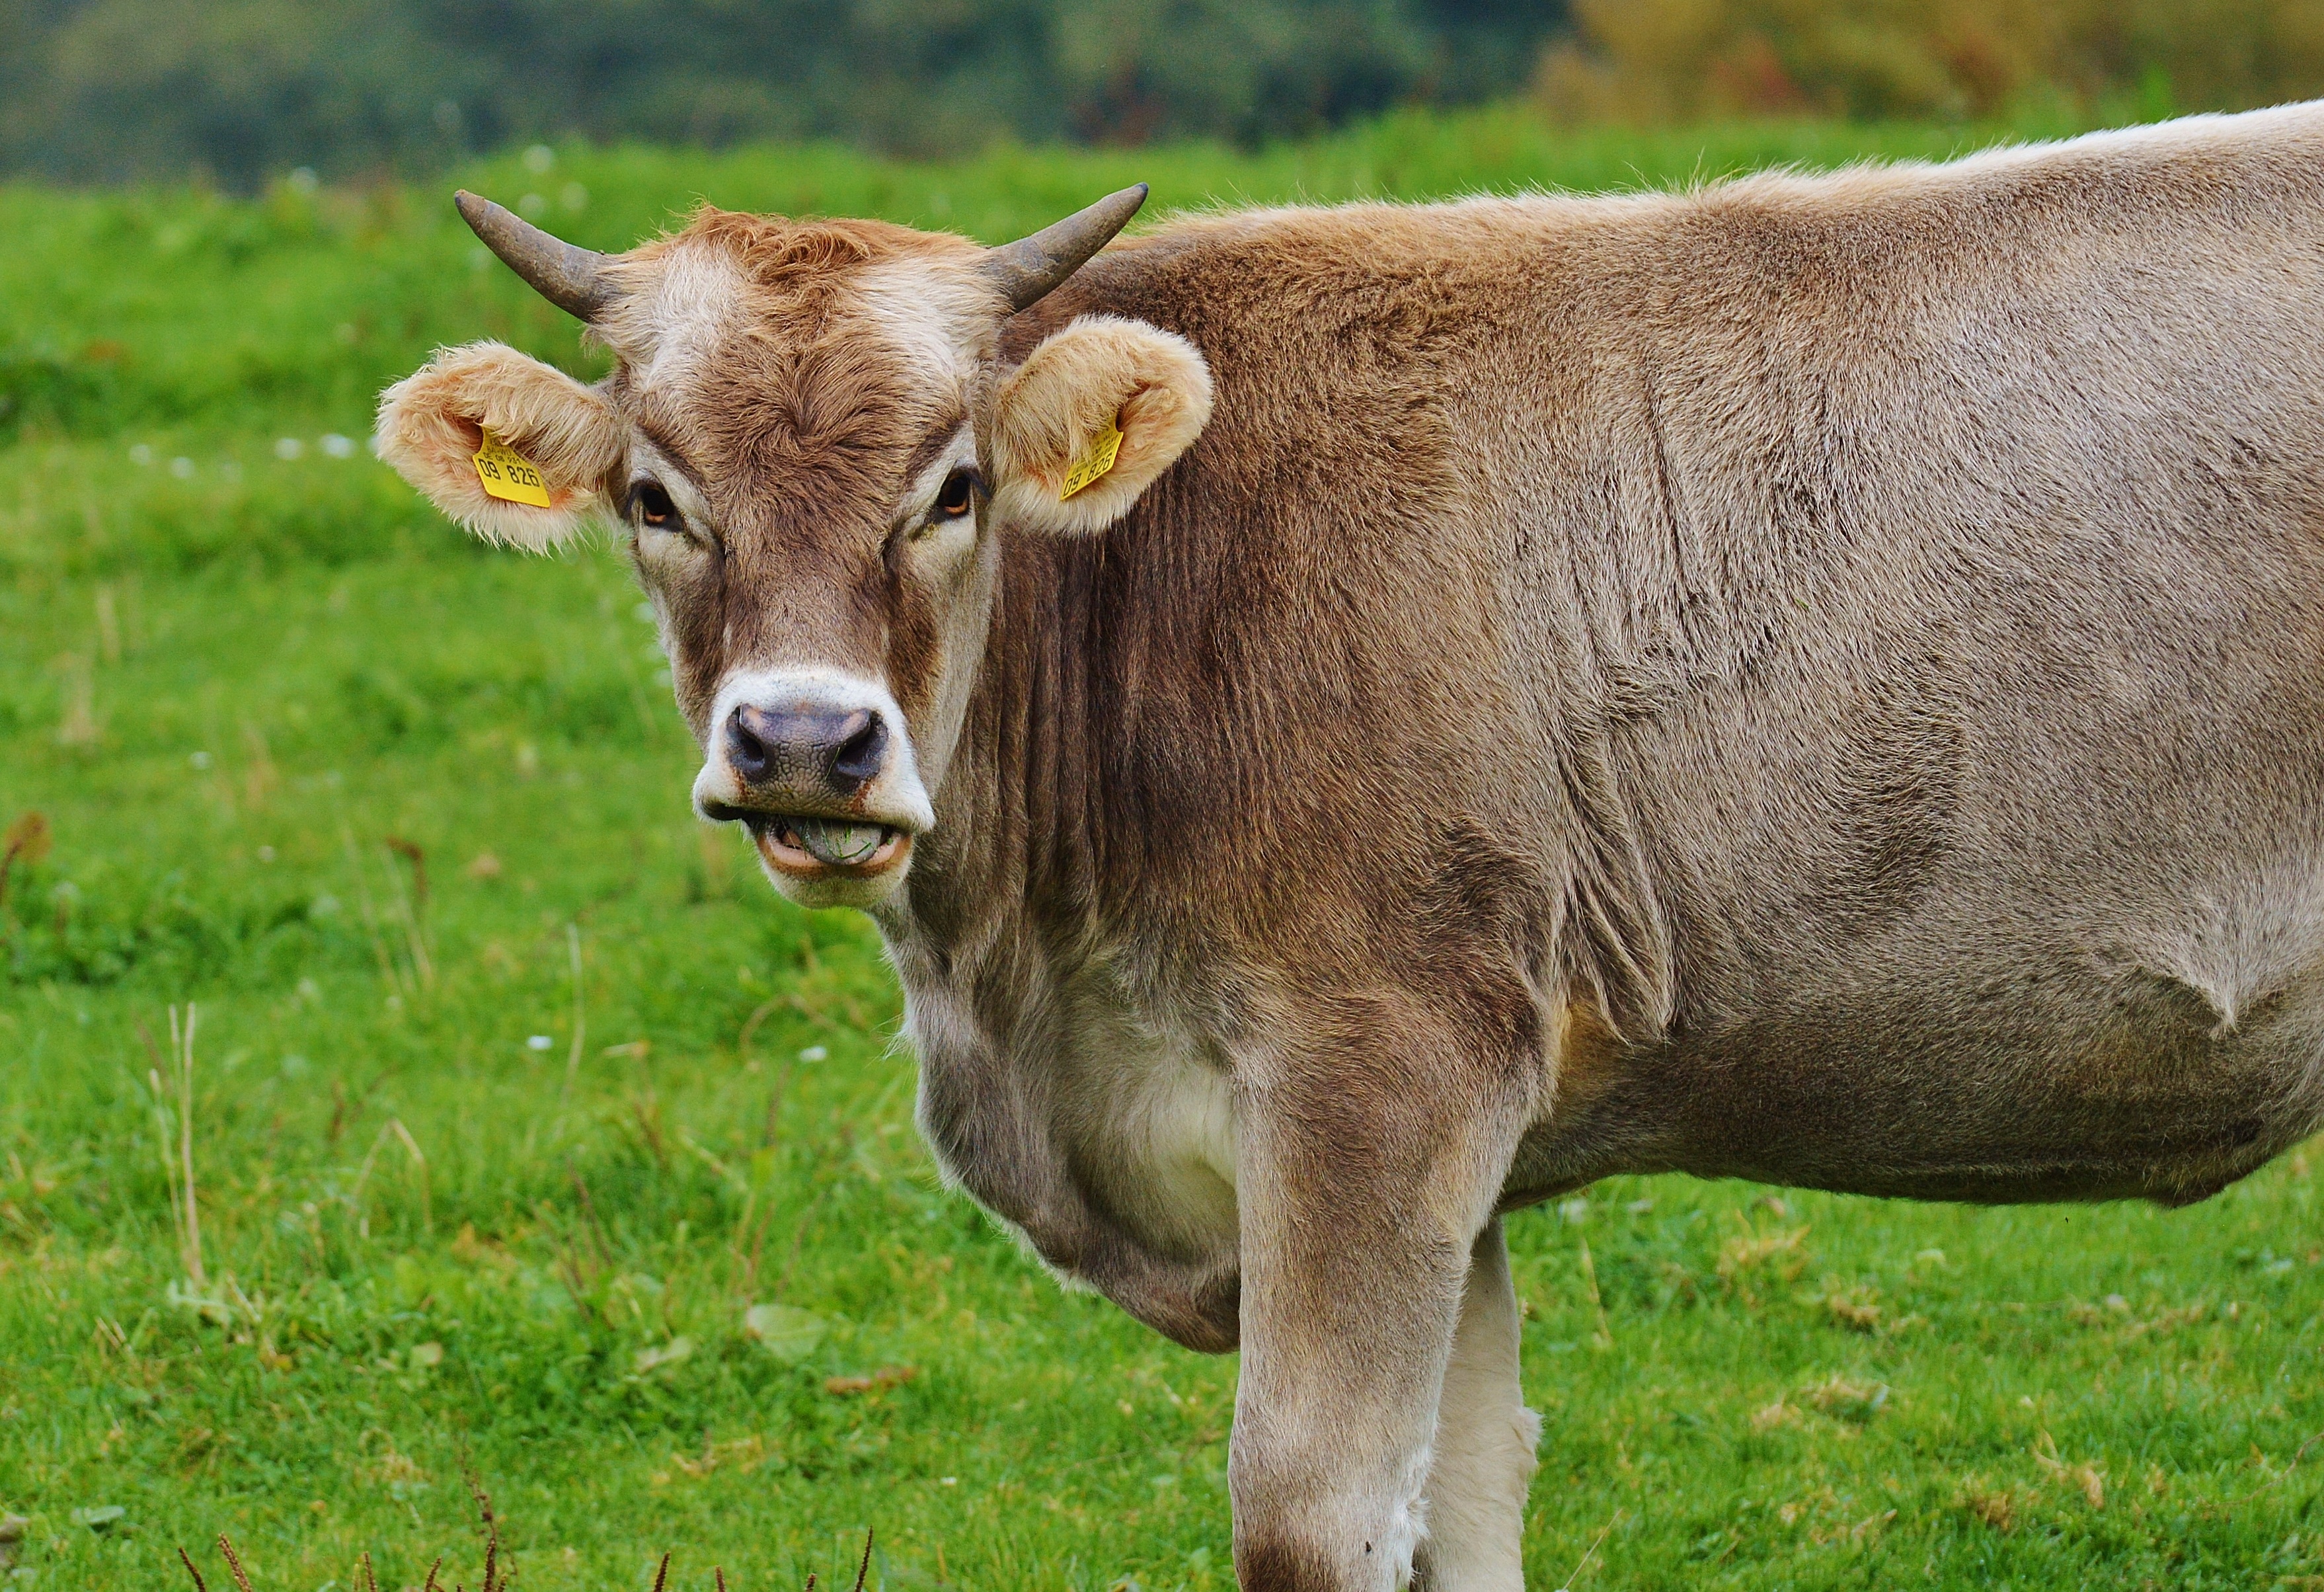
nature, grass, farm, meadow, animal, cute, wildlife, horn, cow, cattle, pasture, grazing, livestock, mammal, agriculture, beef, fauna, calf, cows, bull, vertebrate, ruminant, ox, allg u, dairy cattle, cattle like mammal, cow goat family, texas longhorn